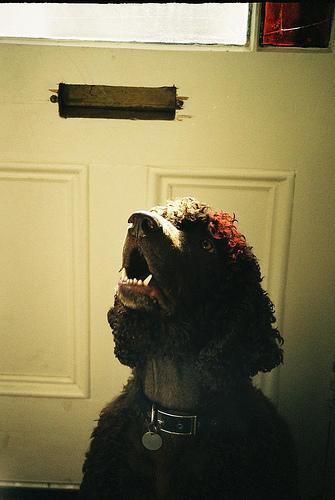
Irish_water_spaniel